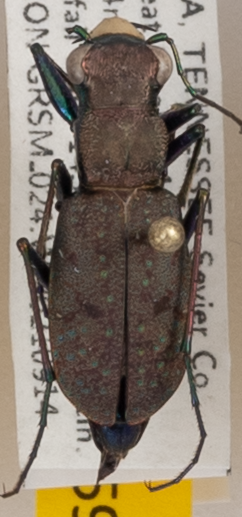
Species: Cylindera unipunctata
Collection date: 2021-09-14
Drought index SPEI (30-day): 1.442
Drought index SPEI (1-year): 1.28
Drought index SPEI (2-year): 2.09